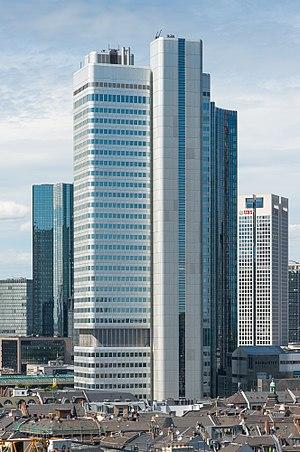
La Silver Tower, appelée en allemand Silberturm, est un gratte-ciel situé dans la ville de Francfort.
Ces listes classent les bâtiments de l'Union européenne qui ont une hauteur d'au moins 150 mètres, mesurée selon les standards habituels. Sont compris dans ces mesures les flèches et les éléments architecturaux, à l'exclusion des antennes radio. Pour les bâtiments existants, ce sont les hauteurs actuelles qui sont retenues dans ces classements. Cette liste inclut les bâtiments en construction qui ont déjà atteint leur hauteur finale.